Champion Mill (Nebraska)

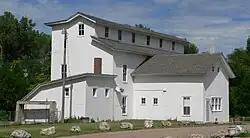
Champion Mill building. The milldam is out of frame to the right.

Champion Mill is a historic flour and feed mill in Champion, in the southwestern part of the state of Nebraska, in the Midwestern United States. Built in 1888 and rebuilt in 1892 after a fire, the mill was used commercially until 1968. It is now a museum and park run by Chase County preserving the state's last working water-powered mill. The mill, headrace, and dam were added to the National Register of Historic Places as a historic district in 1988.